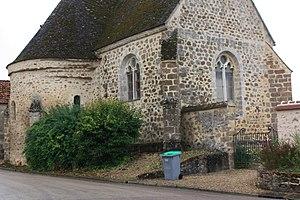
Fontenay-de-Bossery - Eglise Saint-Jean-Baptiste Vue du Nord-Est
Fontenay-de-Bossery est une commune française, située dans le département de l'Aube en région Grand Est.